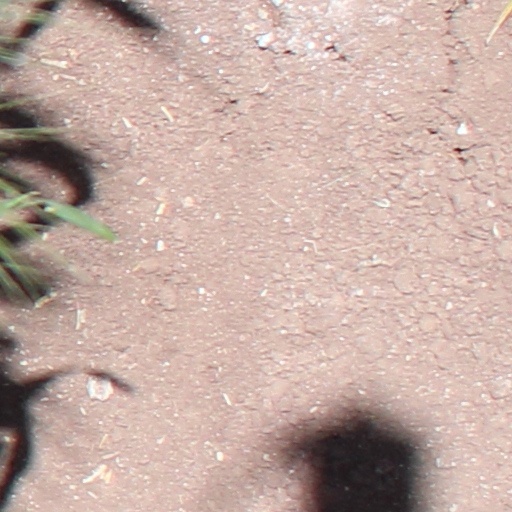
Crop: wheat